Old Market Square, Bydgoszcz

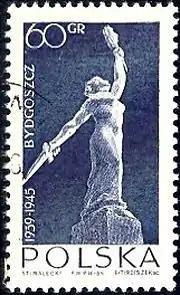
Stamp of Nike monument in Bydgoszcz, 1964

In 1963, a competition for a monument dedicated to the Bloody Sunday's victims was announced. The selected project, by Wacław Kowalik, portrayed the figure of "Nike" standing on top of a high obelisk, decorated with bas-reliefs. Nike's right, lowered hand, held a naked sword, in her left she raised a bouquet of flowers. The monument was designed to be erected on the Old Market Square in front of the building library.